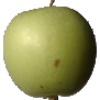
Label: Apple Granny Smith 1